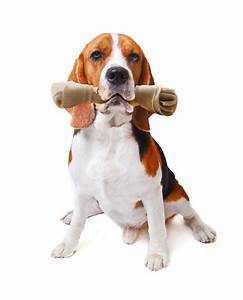
Label: cane